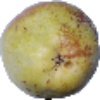
Label: pear_williams